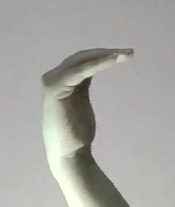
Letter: haa